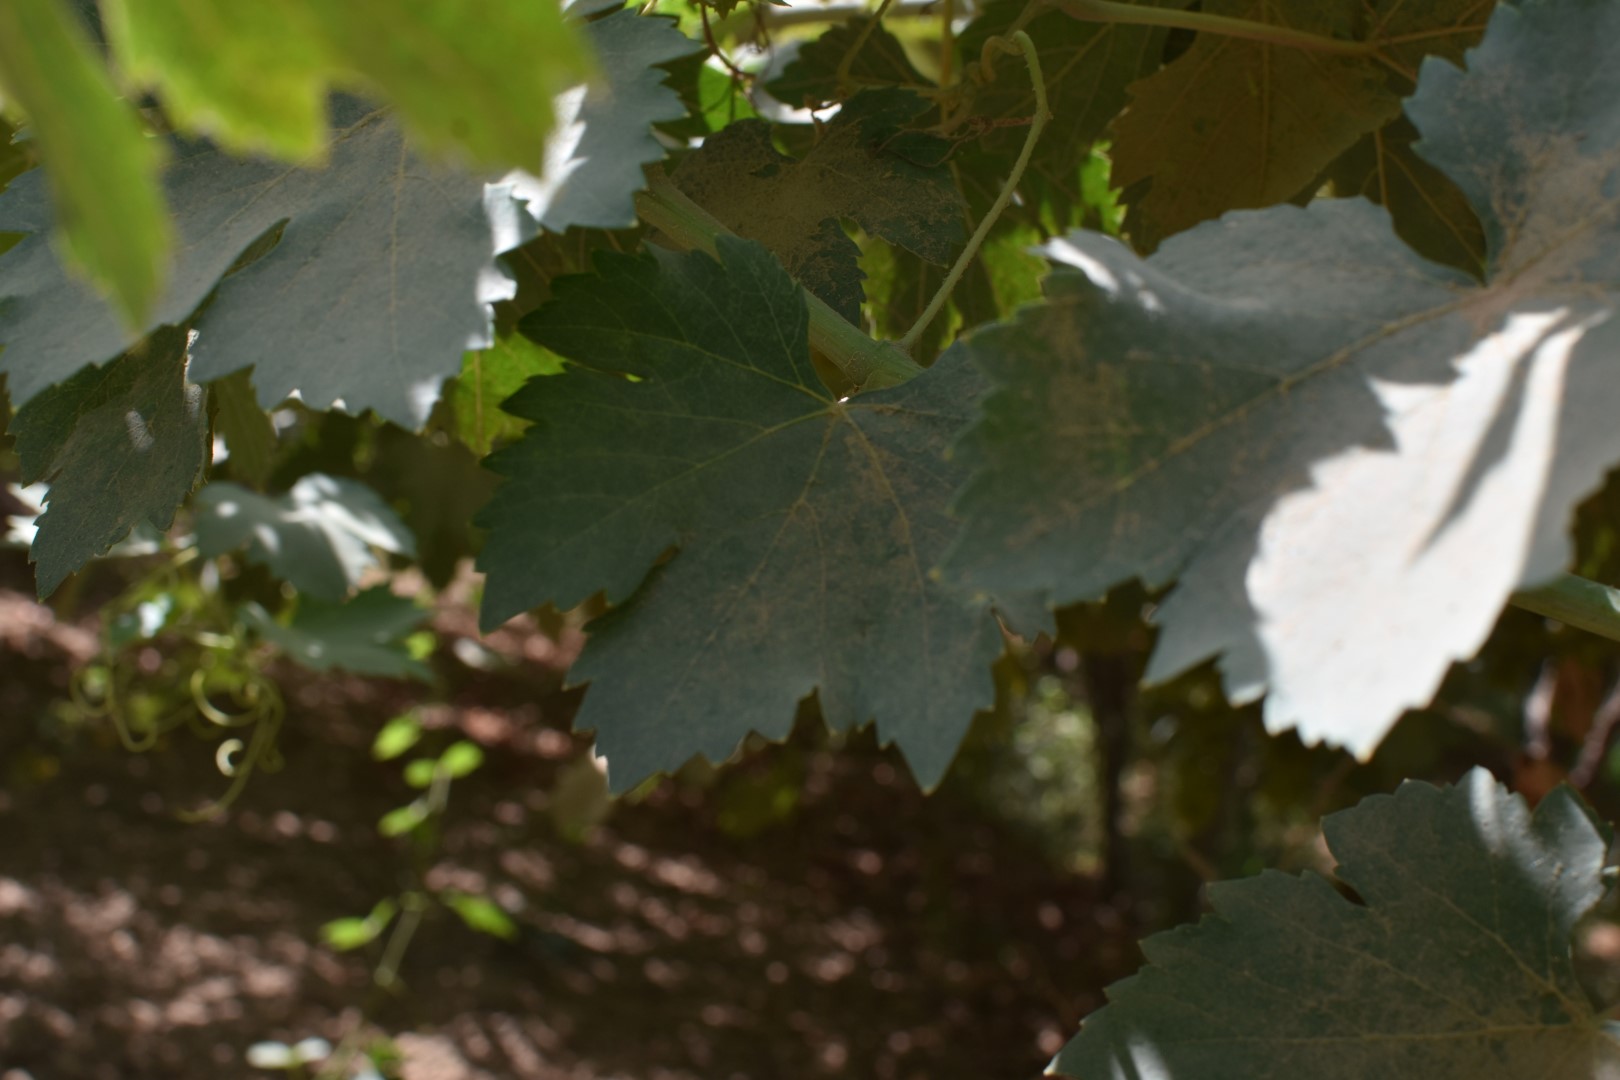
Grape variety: Halawani